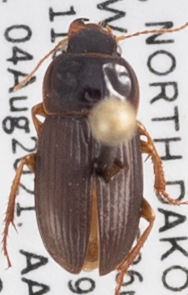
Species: Harpalus opacipennis
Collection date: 2021-08-04
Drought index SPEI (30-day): -2.09
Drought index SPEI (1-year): -2.09
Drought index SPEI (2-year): -0.82